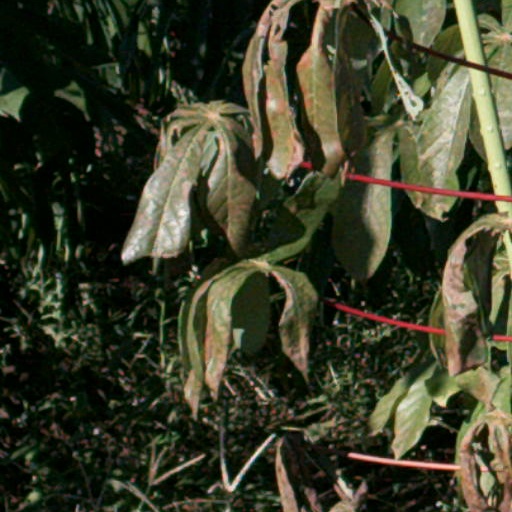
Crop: cassava